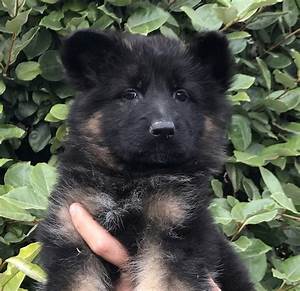
Label: dog